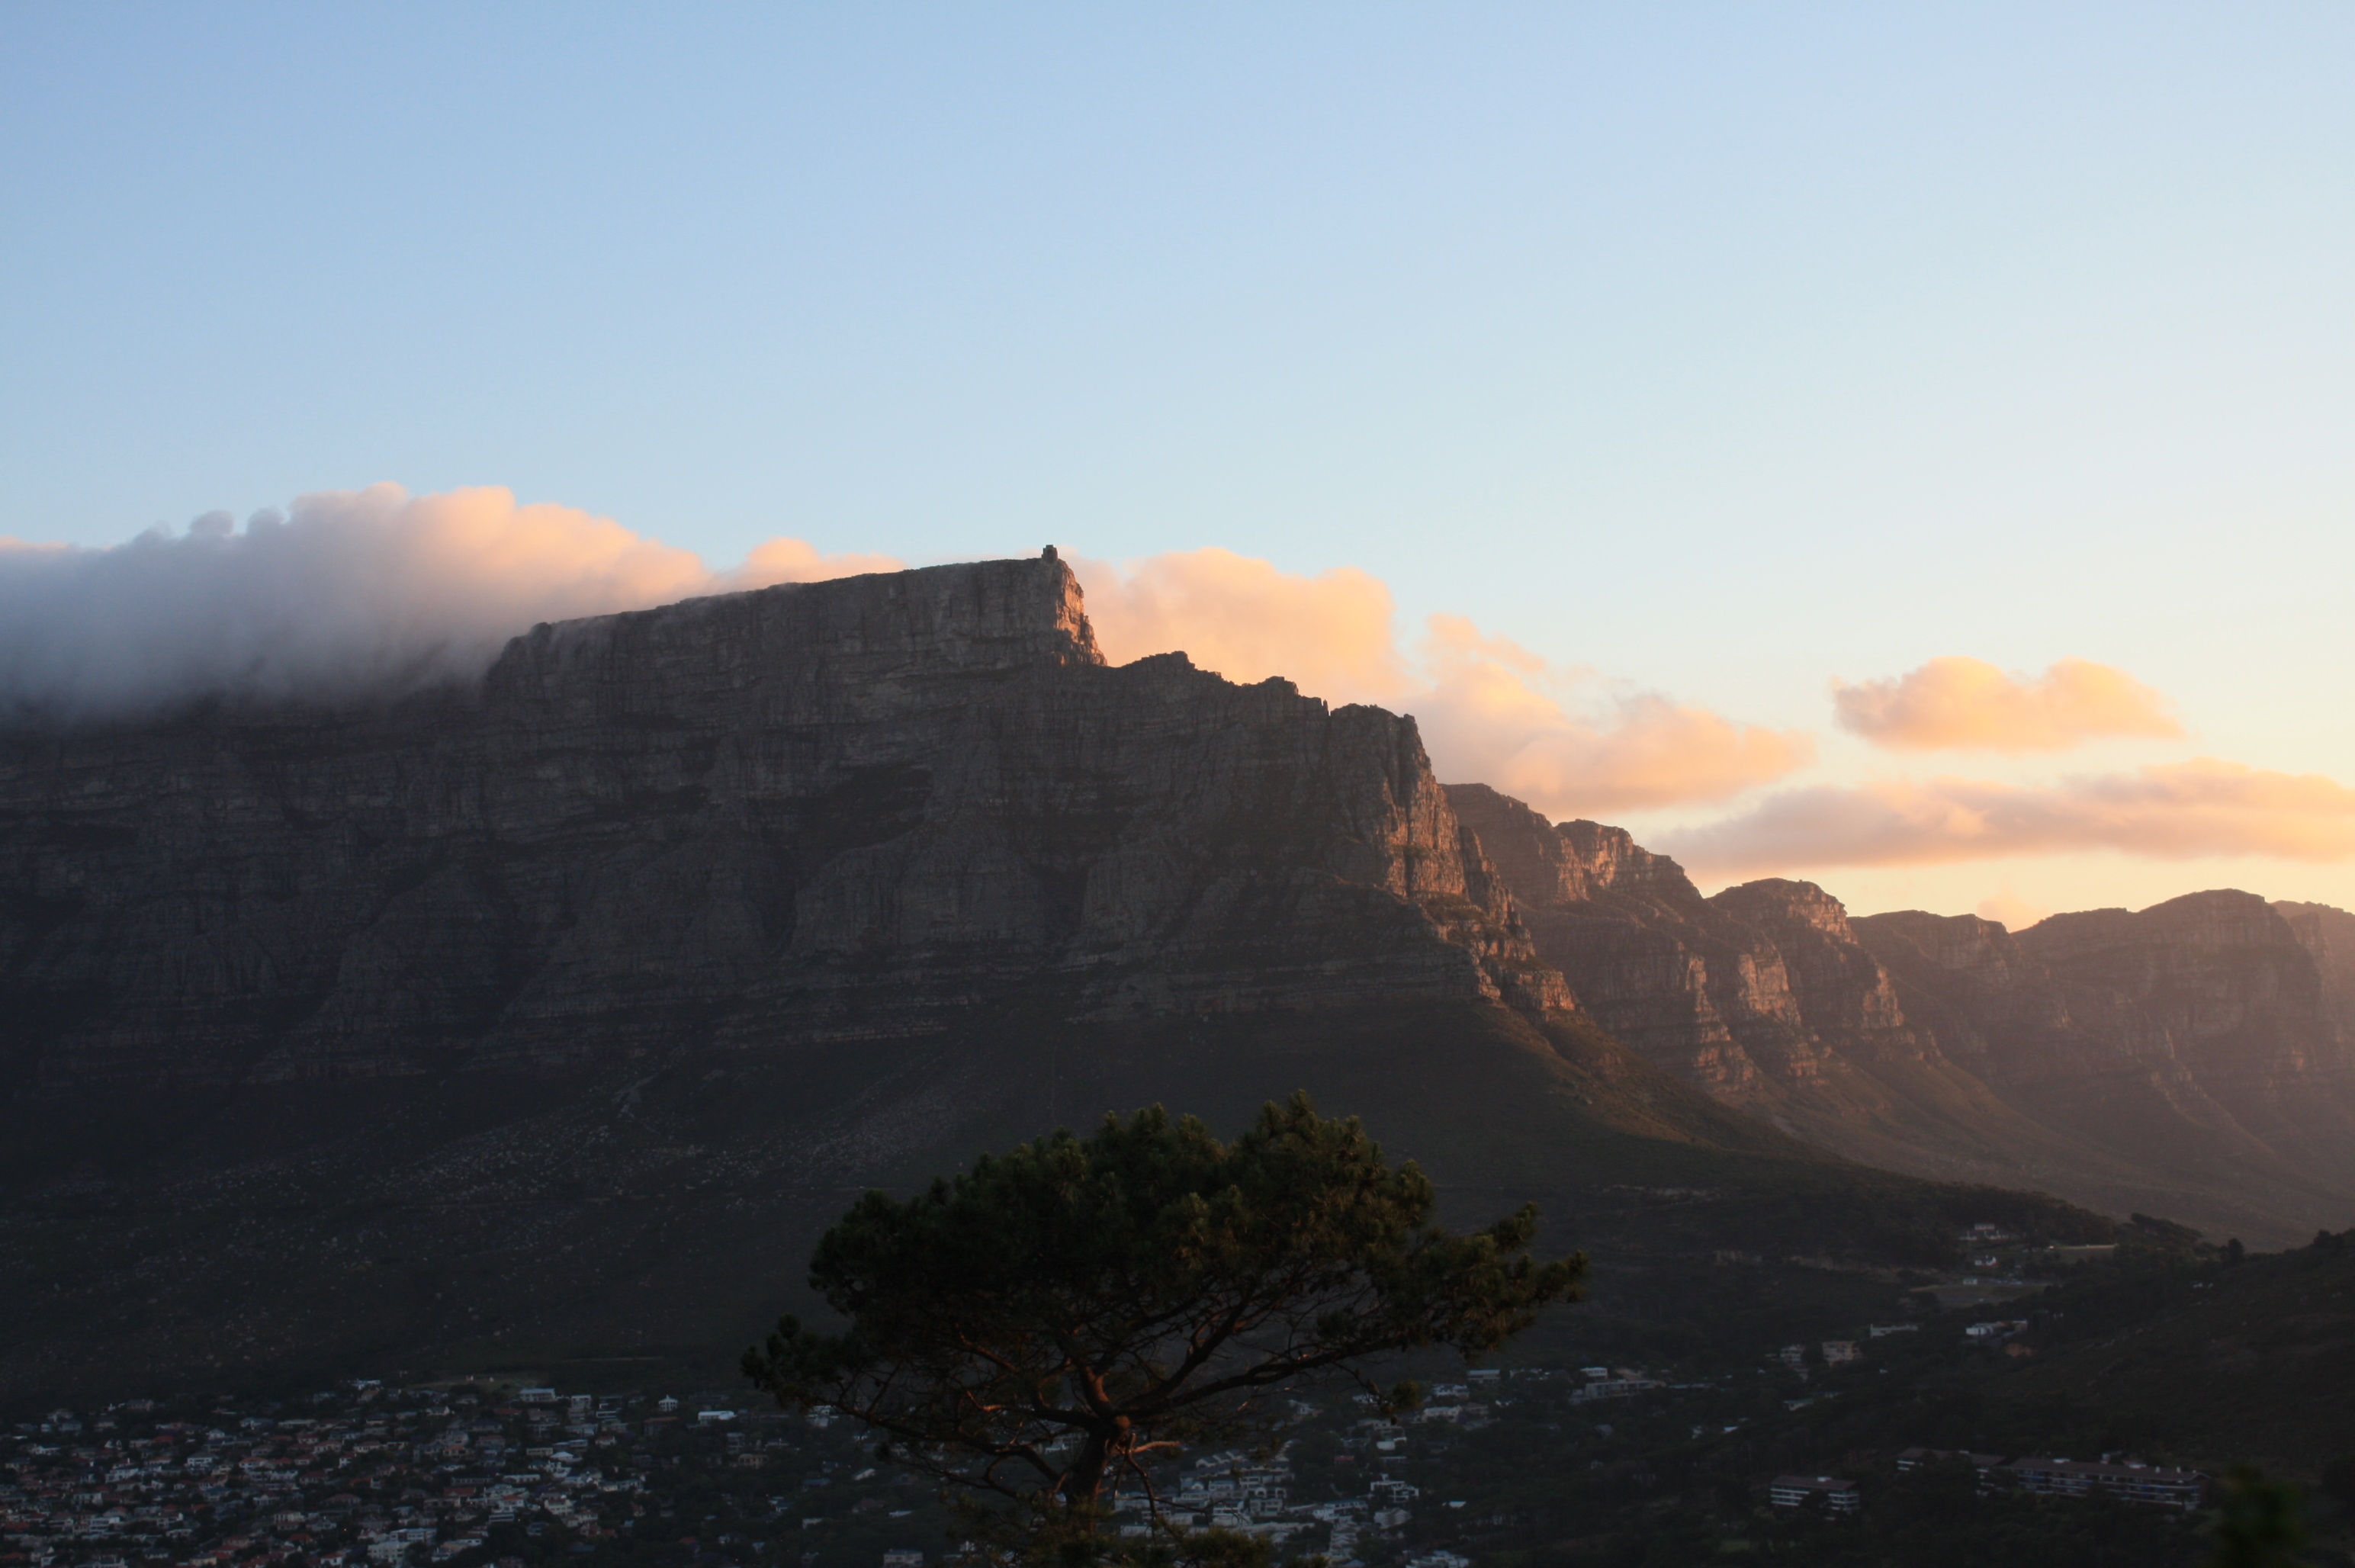
landscape, nature, rock, wilderness, mountain, cloud, sky, sunrise, sunset, mist, sunlight, morning, hill, dawn, valley, mountain range, panorama, travel, dusk, terrain, ridge, table mountain, summit, plateau, south africa, landform, cape town, geographical feature, atmospheric phenomenon, mountainous landforms